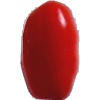
Label: Tomato 2